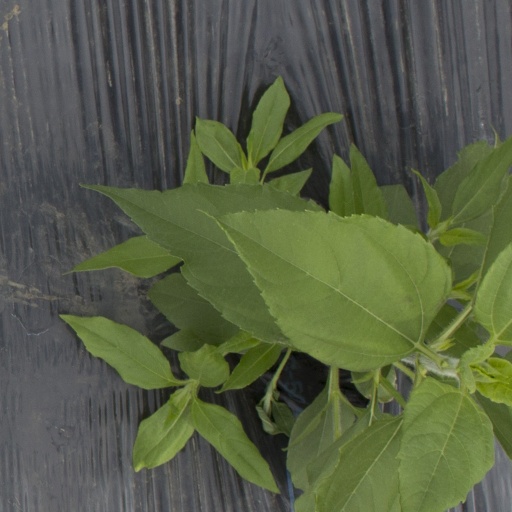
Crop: Jerusalem artichoke